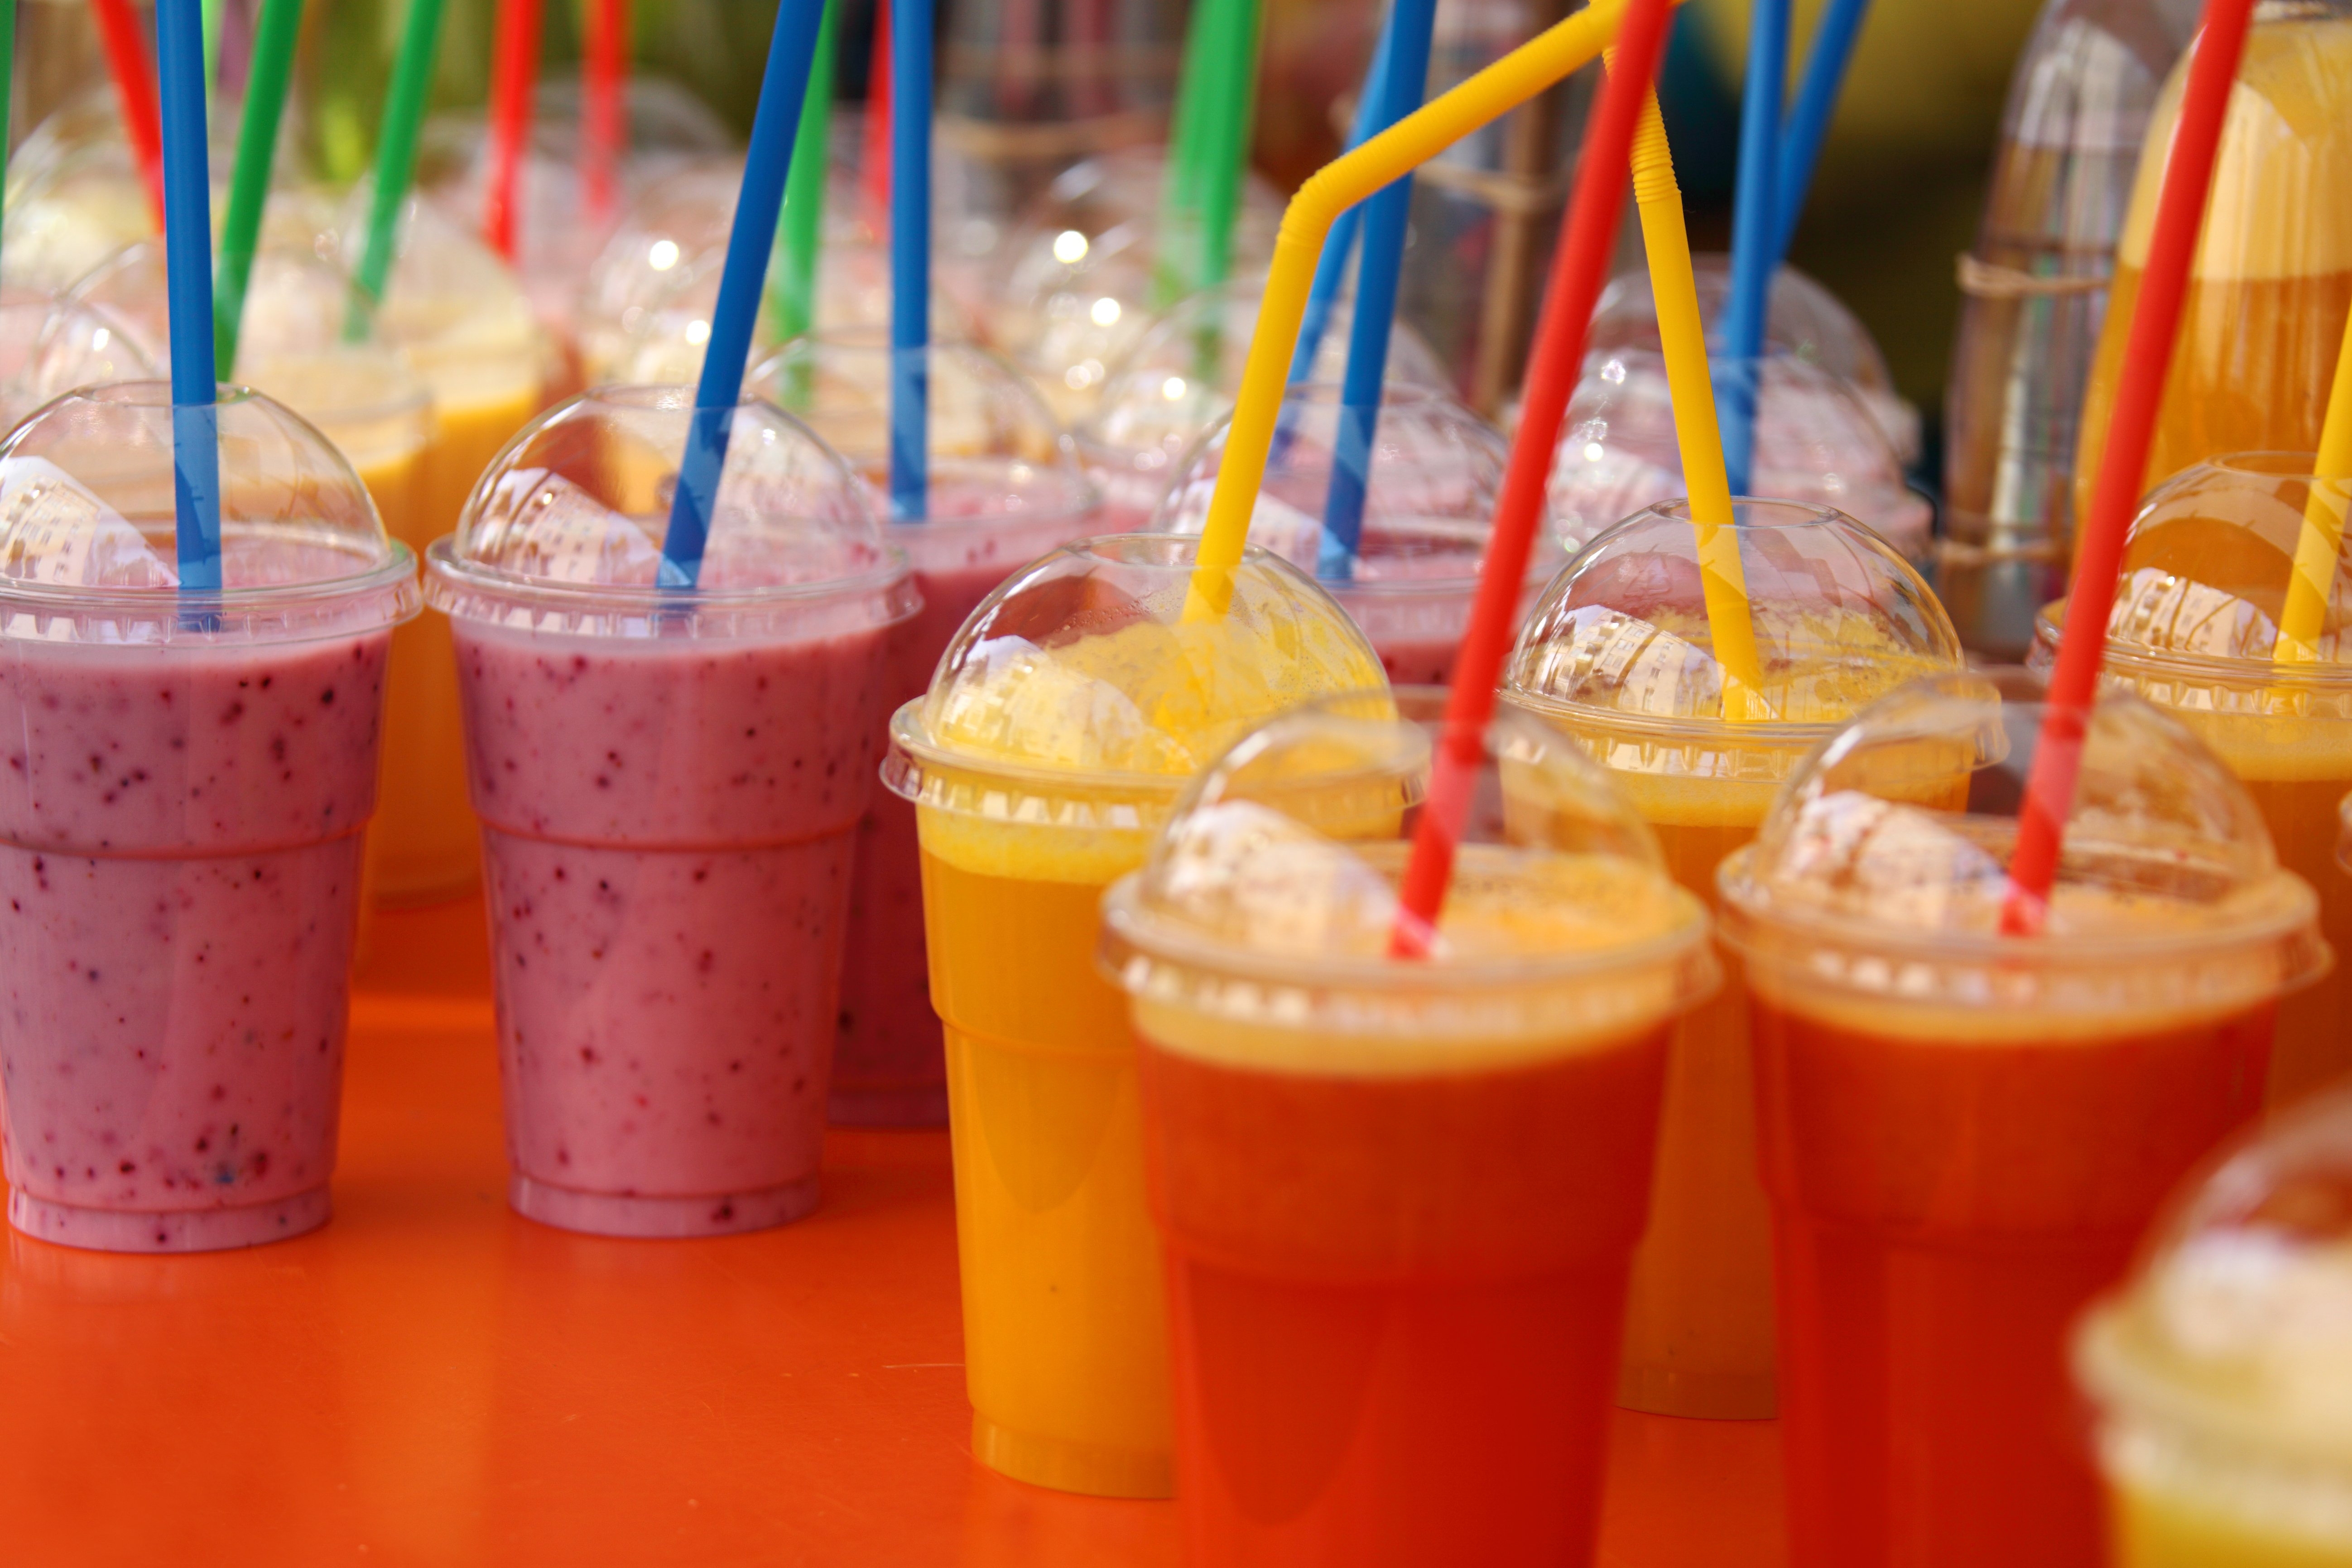
fruit, line, food, color, smooth, fresh, beverage, drink, healthy, cocktail, energy, smoothie, juice, brand, font, colour, design, berries, text, straw, mix, shape, vitamins, mixed, refreshing, shake, screenshot, milkshake